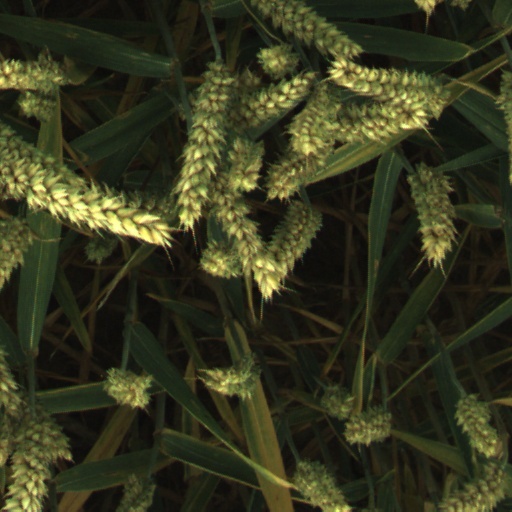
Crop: wheat